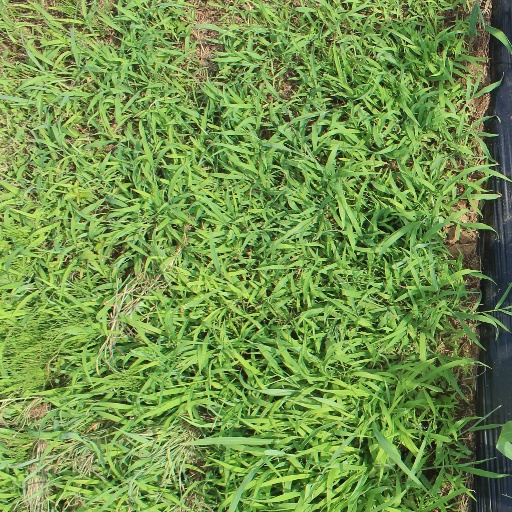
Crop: sorghum